Answer in natural language. Consider the 3D positions of the objects in the scene and not just the 2D positions in the image. Is the centerpoint of  advanced coding ai (marked A) at a higher height than Window (marked B)? Choose between the following options: no or yes
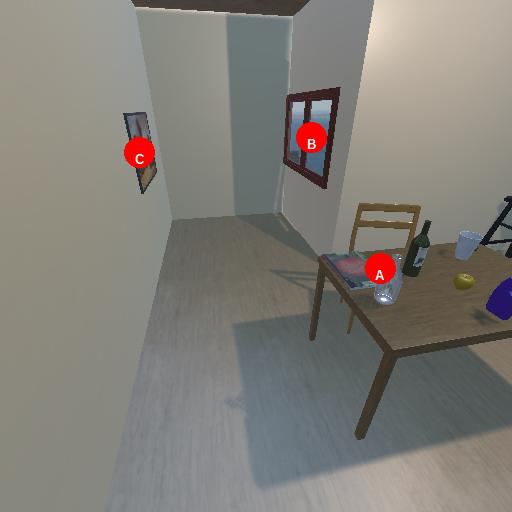
<answer>no</answer>